Hizen-Koga Station

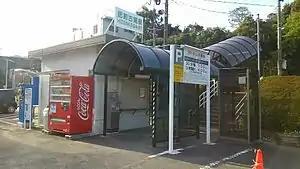
Hizen-Koga Station in 2015

is a railway station in Nagasaki City, Nagasaki Prefecture, Japan. It is operated by JR Kyushu and is on the Nagasaki Main Line.